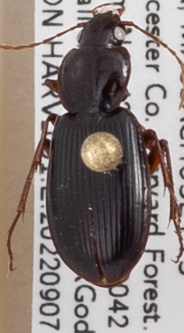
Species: Synuchus impunctatus
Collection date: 2022-09-07
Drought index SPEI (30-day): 0.03
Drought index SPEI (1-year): -0.71
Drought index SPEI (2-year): -0.24